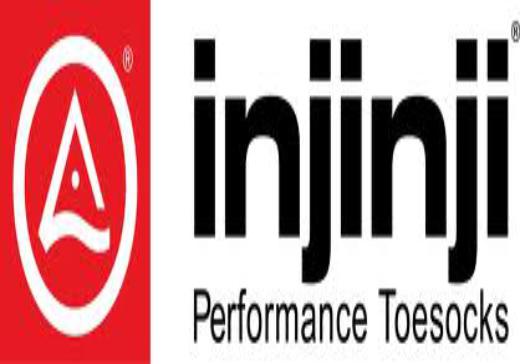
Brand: Injinji
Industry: Clothes